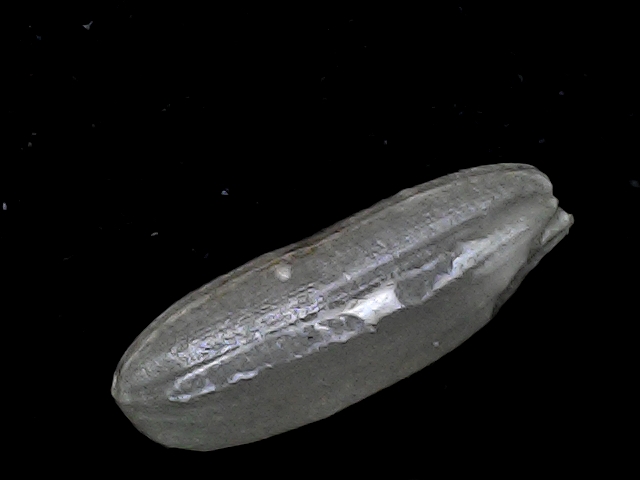
Rice variety: BD95